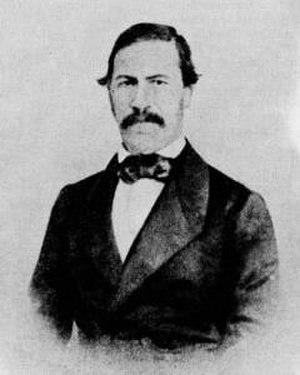
Guglielmo Gasparrini est un botaniste italien.